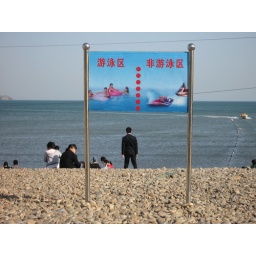
Man stands in front of a sign on beach front. Walk through Xinghai Park. 04/05/2008, Dalian, China.